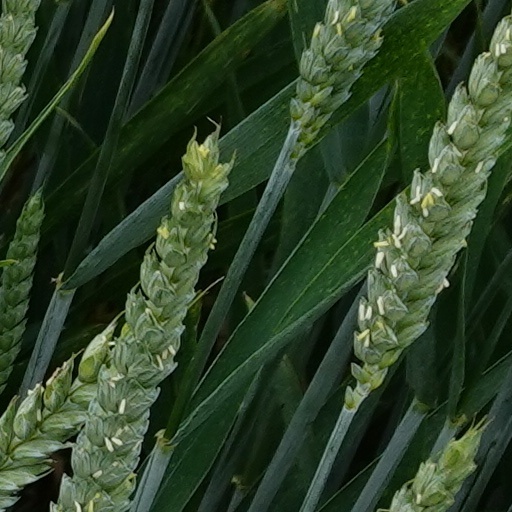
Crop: wheat